Mug

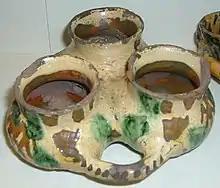
Fuddling cups. The cups have hollow interconnections that allow the contents to be drunk without spilling.

Mugs designed for use when driving are called "auto mugs" or "commuter mugs." Travel mugs have a spill-proof lid with a sipping opening and in many cases, a narrower base, so that they will fit into the cup-holders that are built into many vehicles. Additional criteria for evaluating auto mugs include: they must be easy to open single-handedly (to prevent distractions while driving), include a fill line (to prevent over-filling, which contributes to leaking), preferably have no handles (no-handled mugs are easier to grab while driving), should not obstruct a driver's view of the road when he or she is drinking, and - with regard to cup-holders be able to fit, stably, into a wide range of mug holders.